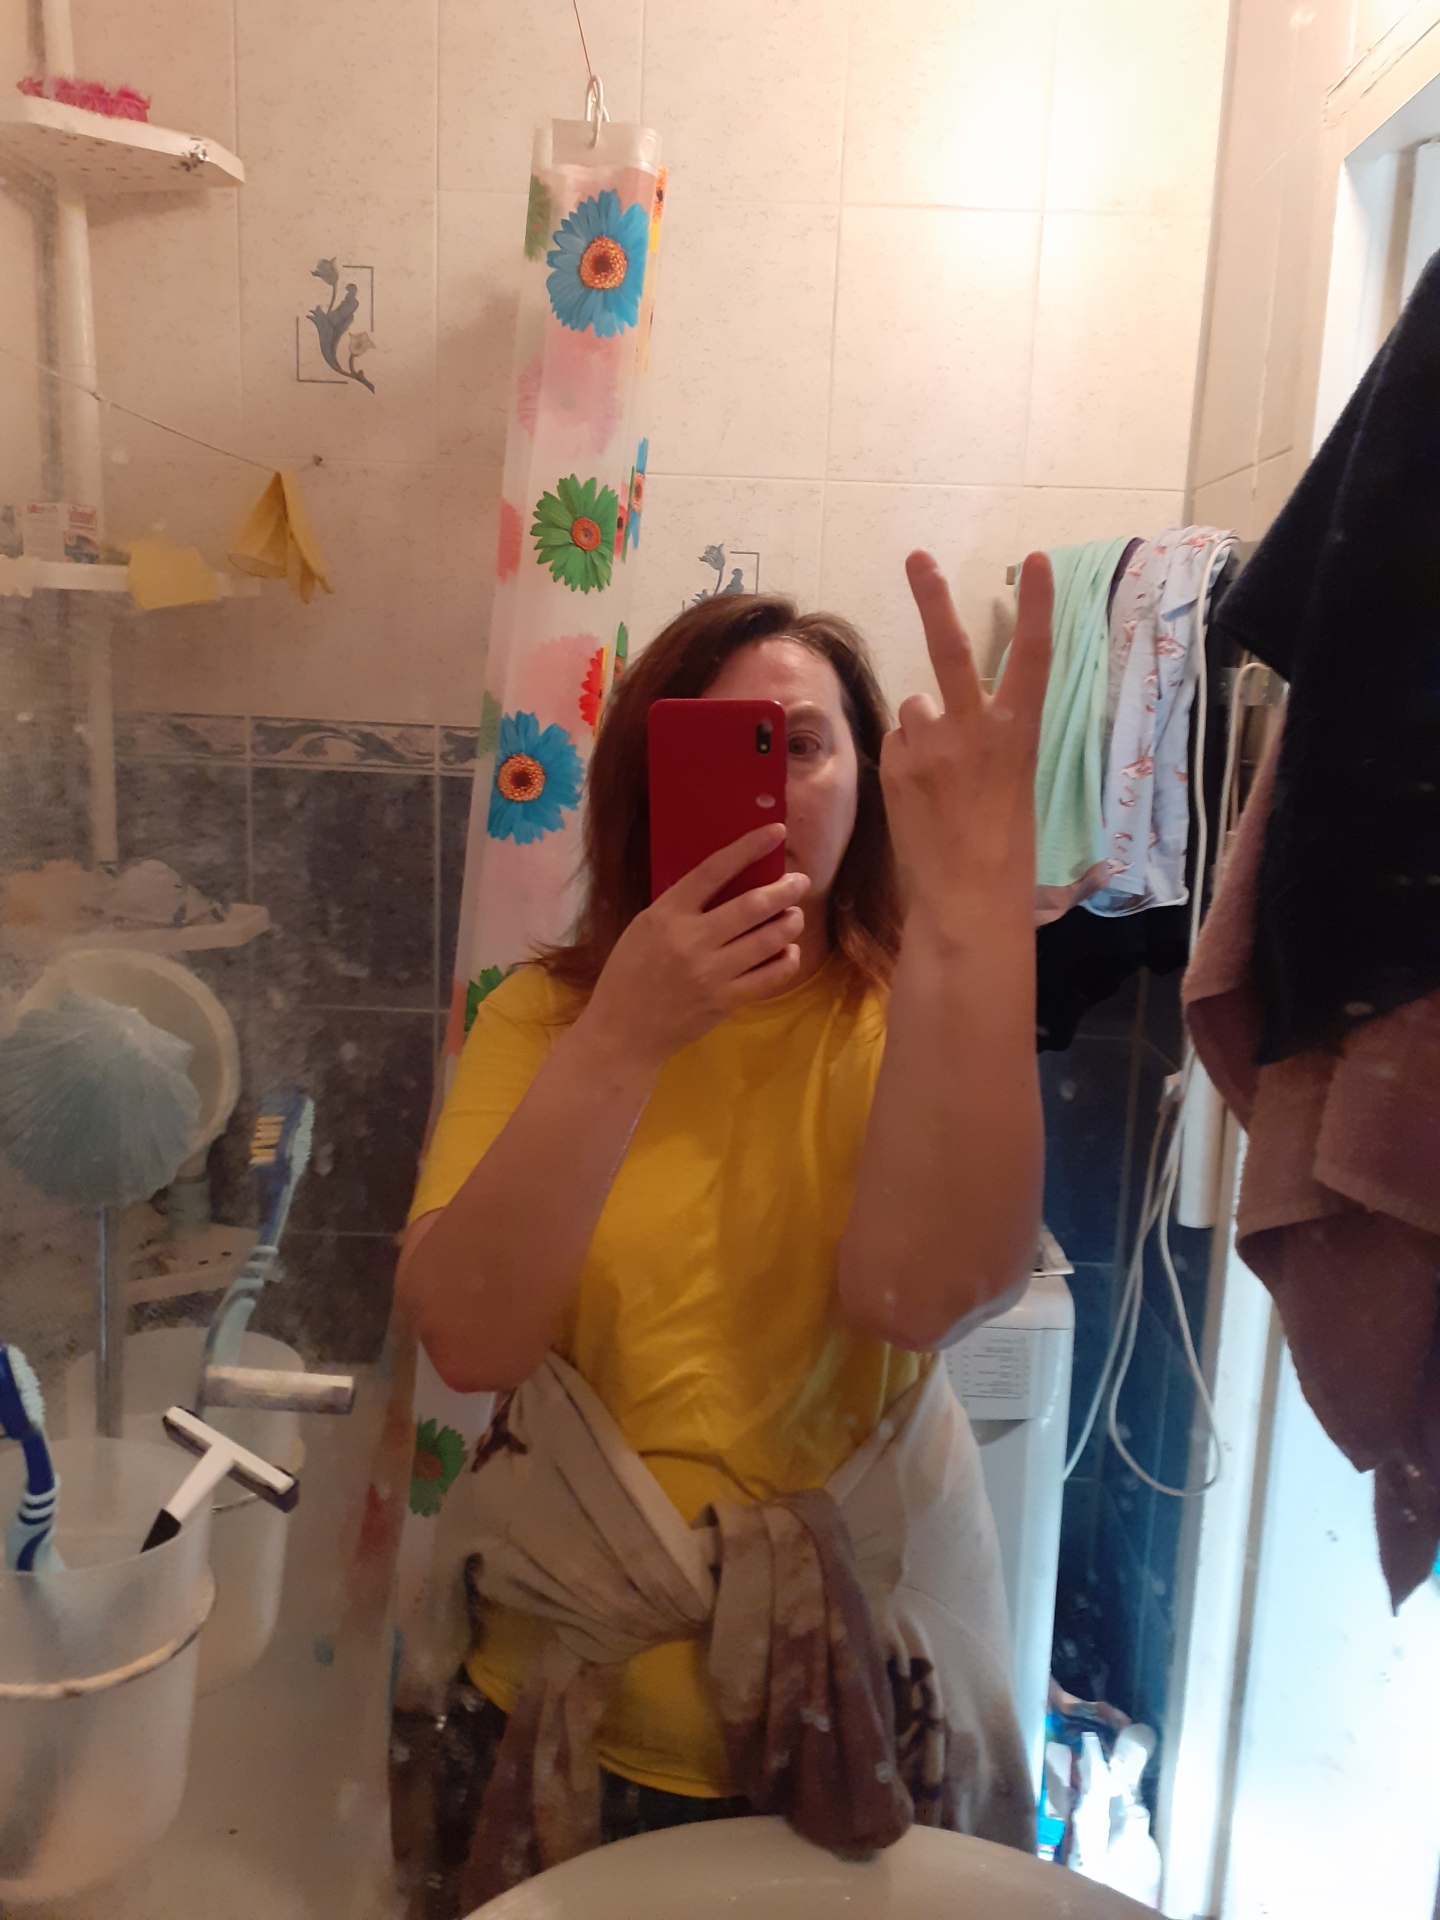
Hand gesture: peace_inverted